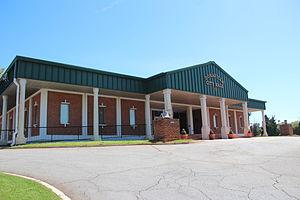
Doraville est une municipalité américaine située dans le comté de DeKalb en Géorgie.